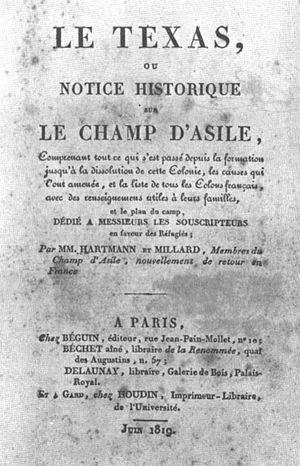
Le Champ d'asile est une colonie française éphémère, fondée au Texas en 1818 par cent vingt officiers bonapartistes.